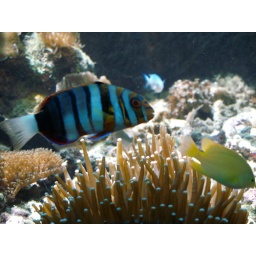
tusk fish in the aquarium and the yellow one